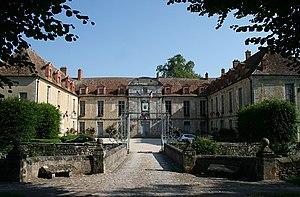
La Chapelle-Gauthier) ( Seine-et-Marne ), l’ancien château (12e siècle, 1ère moitié 17e siècle, 18e siècle) abritant les services de la mairie et la bibliothèque municipale.
Le château de La Chapelle-Gauthier est un château situé à La Chapelle-Gauthier, dans le département de Seine-et-Marne en région Île-de-France.
La Chapelle-Gauthier est une commune française située dans le département de Seine-et-Marne en région Île-de-France.